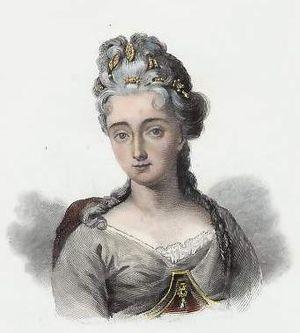
Alexandre Guillaume de Melun, prince d'Épinoy, était un militaire français du XVIIᵉ siècle.
Henri Chabot ou de Chabot, seigneur de Saint-Aulaye puis duc de Rohan, est un gentilhomme et aristocrate français du XVIIᵉ siècle. Issu de la Famille Chabot, du Poitou, il épousa l'héritière du 1ᵉʳ duc de Rohan de la maison de Rohan et fut l'auteur de la maison de Rohan-Chabot.
Marguerite de Rohan (1617-1684), duchesse de Rohan, dame de Soubise et dame du duché de Frontenay, princesse de Léon et comtesse de Porhoët, marquise de Blain et de La Garnache, dame des Lorges et autres lieux, fut l'héritière du duché de Rohan et l'épouse d'Henri de Chabot, seigneur de Saint-Gelais puis duc de Rohan.